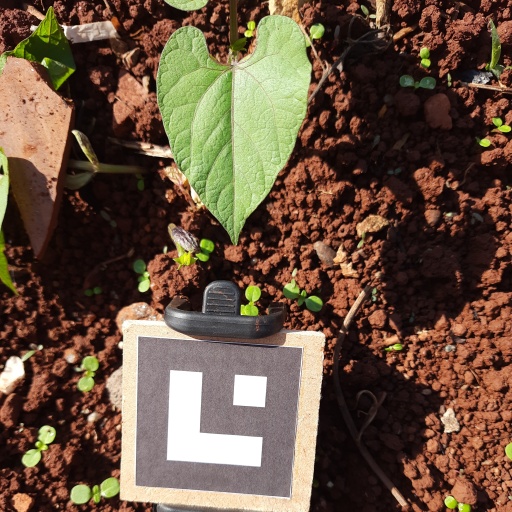
Observations: flat surface, no eating holes, under sunlight